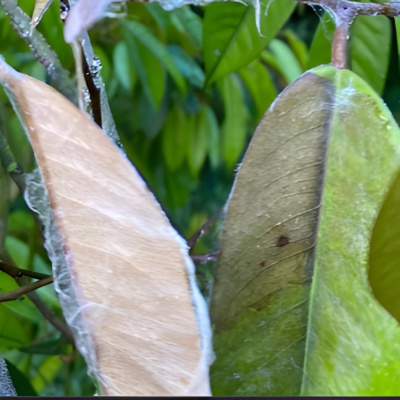
Label: Leaf_Rhizoctonia